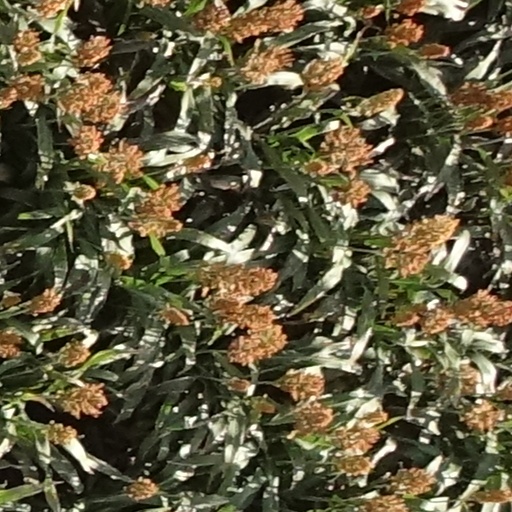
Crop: sorghum